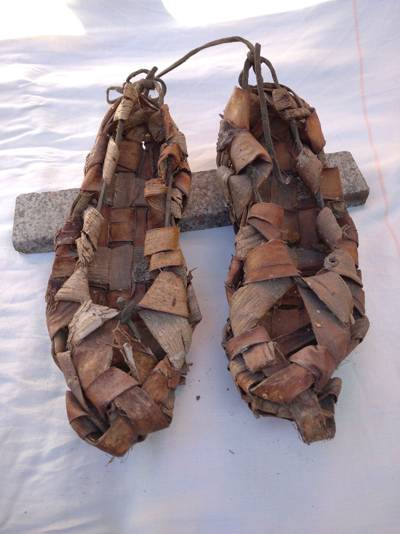
Waste category: clothes